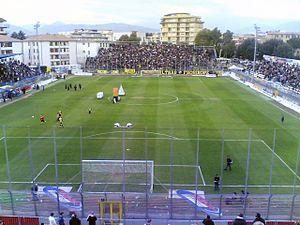
Le stade Matusa est une enceinte sportive située à Frosinone en Italie. Principal équipement sportif de la ville, il a une capacité de 9 680 places.